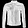
Label: Coat